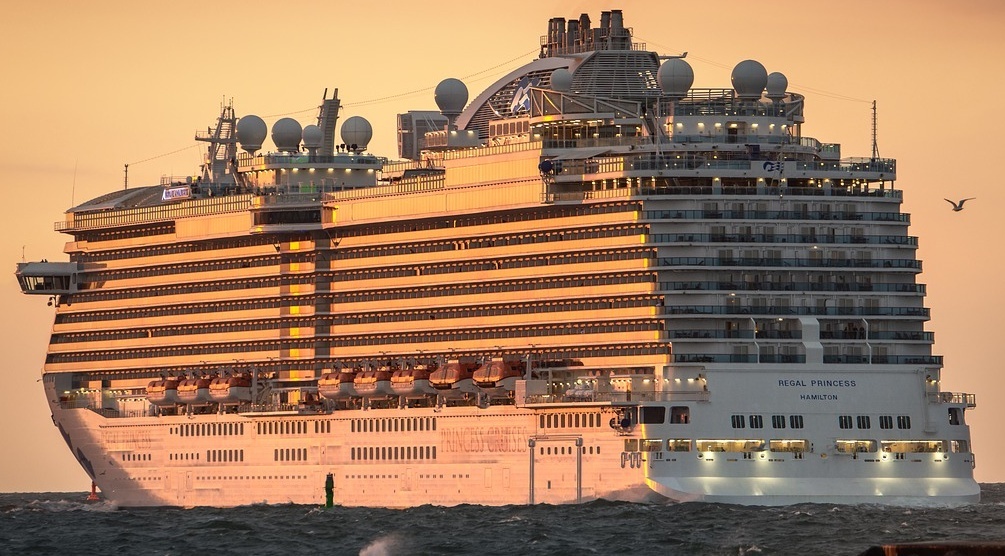
Vehicle type: Ships